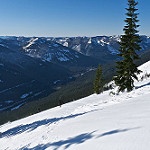
Label: mountain